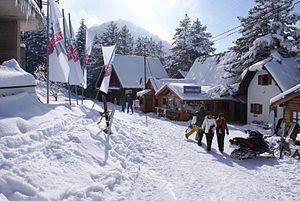
Brezovica en serbe latin et Brezovicë en albanais est une localité du Kosovo ainsi qu'une station de ski située dans la commune/municipalité de Štrpce/Shtërpcë, district de Ferizaj/Uroševac ou district de Kosovo. Selon le recensement kosovar de 2011, elle compte 68 habitants.